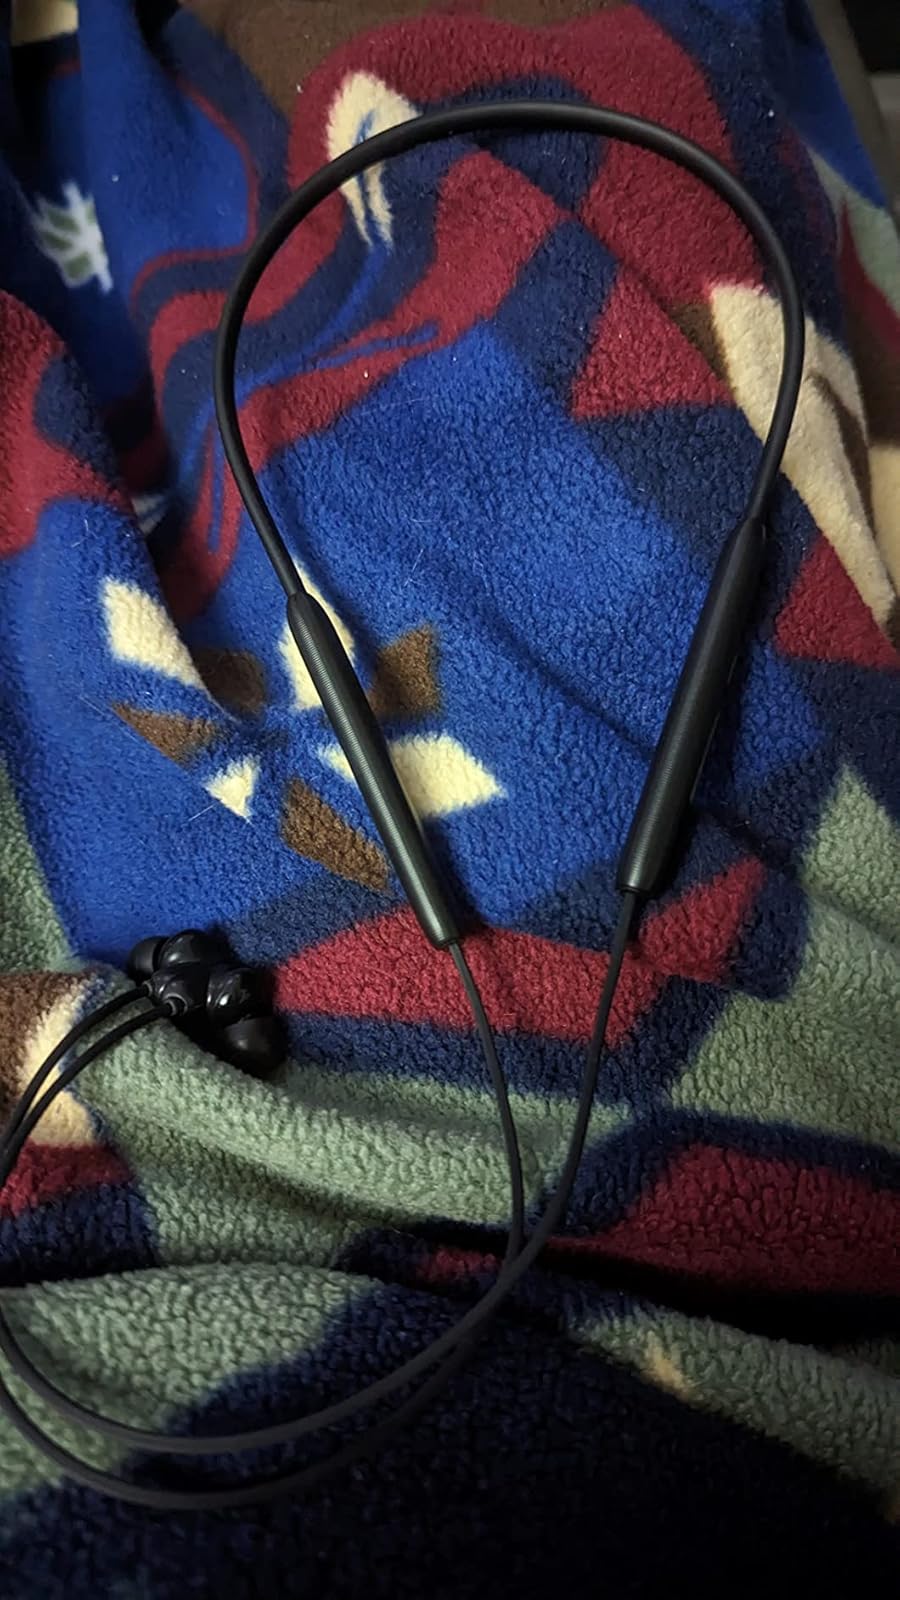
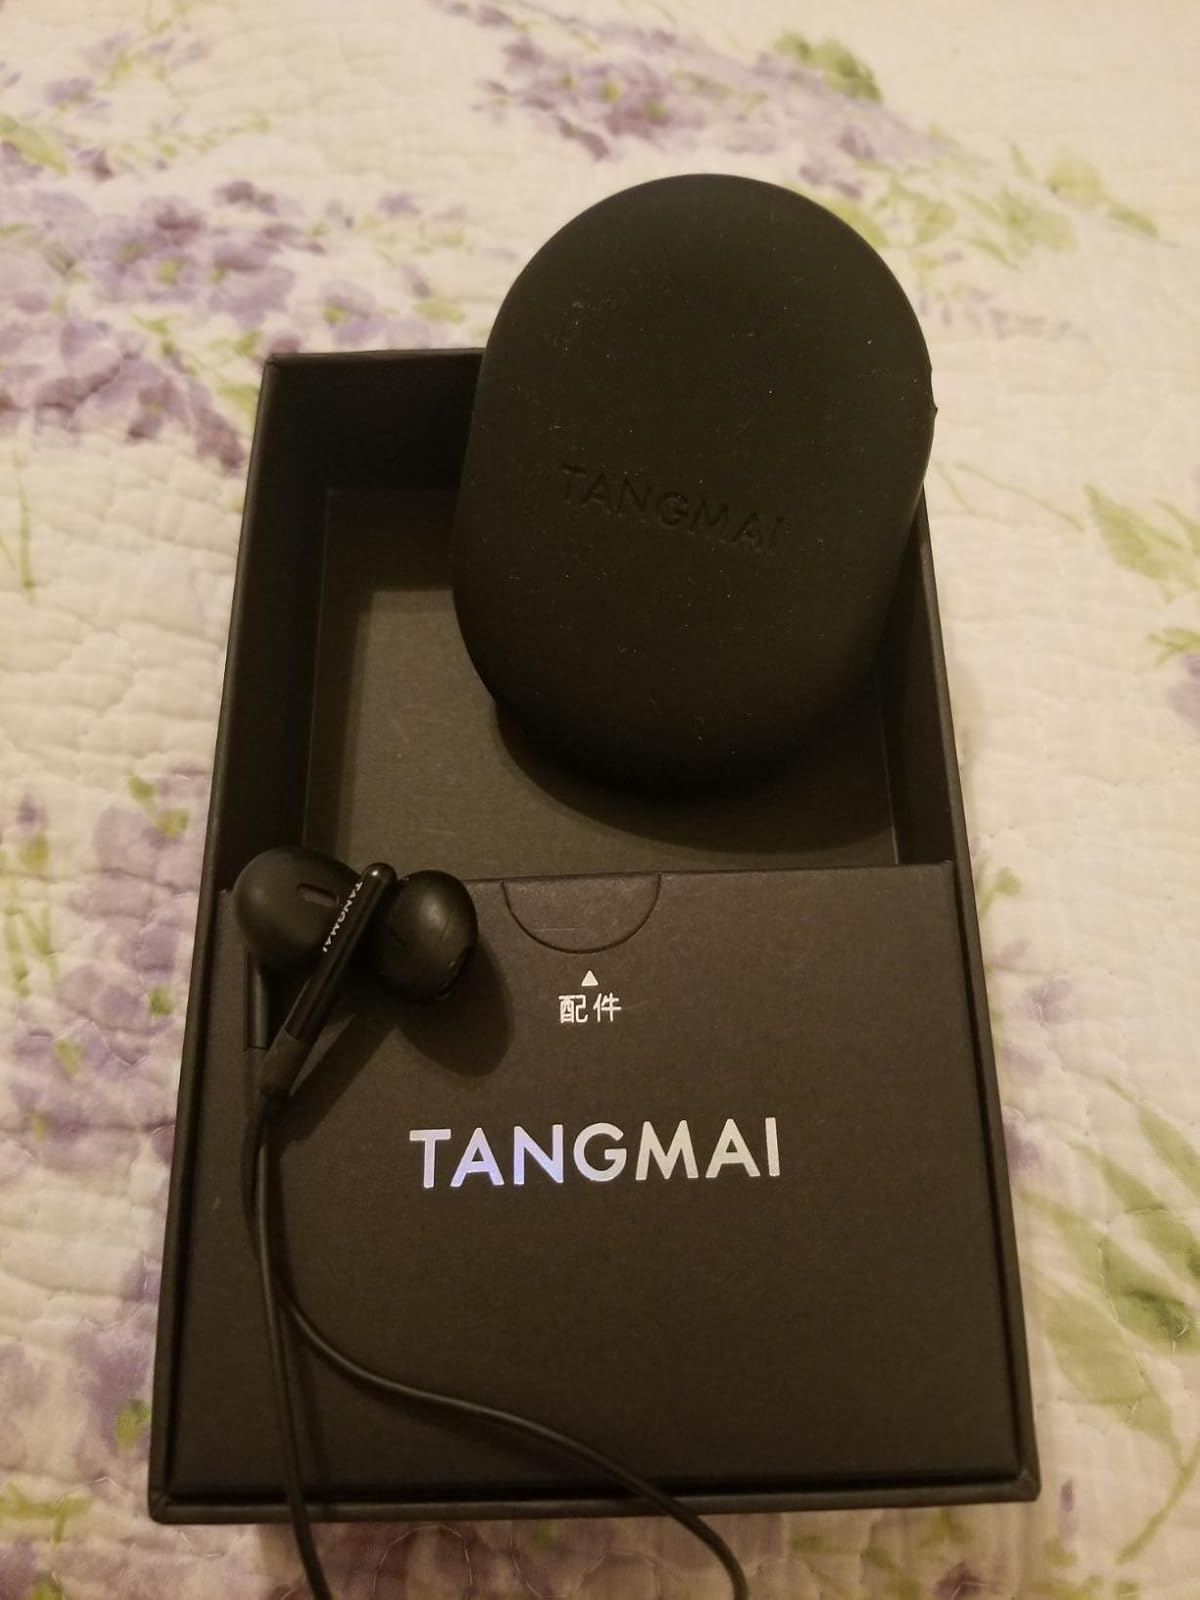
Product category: earbuds
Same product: no